Lyon-Part-Dieu station

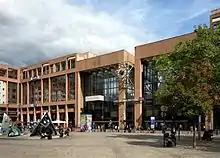
The original (1978–2018) main entrance, 2013

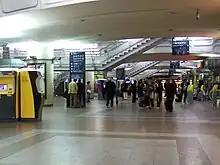
Interior of the station

Originally opened in 1859 as a freight station, the station was constructed in 1978 as part of the new Part-Dieu urban neighborhood project. As the planners intended Part-Dieu to act as a second city center for Lyon, the large train station was built in conjunction with a shopping center (the largest in France), a major government office complex, and the tallest skyscraper in the region, nicknamed Le Crayon (The Pencil) due to its shape. Before the construction of the Gare de la Part-Dieu, the neighborhood was served by the Gare des Brotteaux. It closed in 1982 and its operations were absorbed into this station.